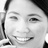
Emotion: happy